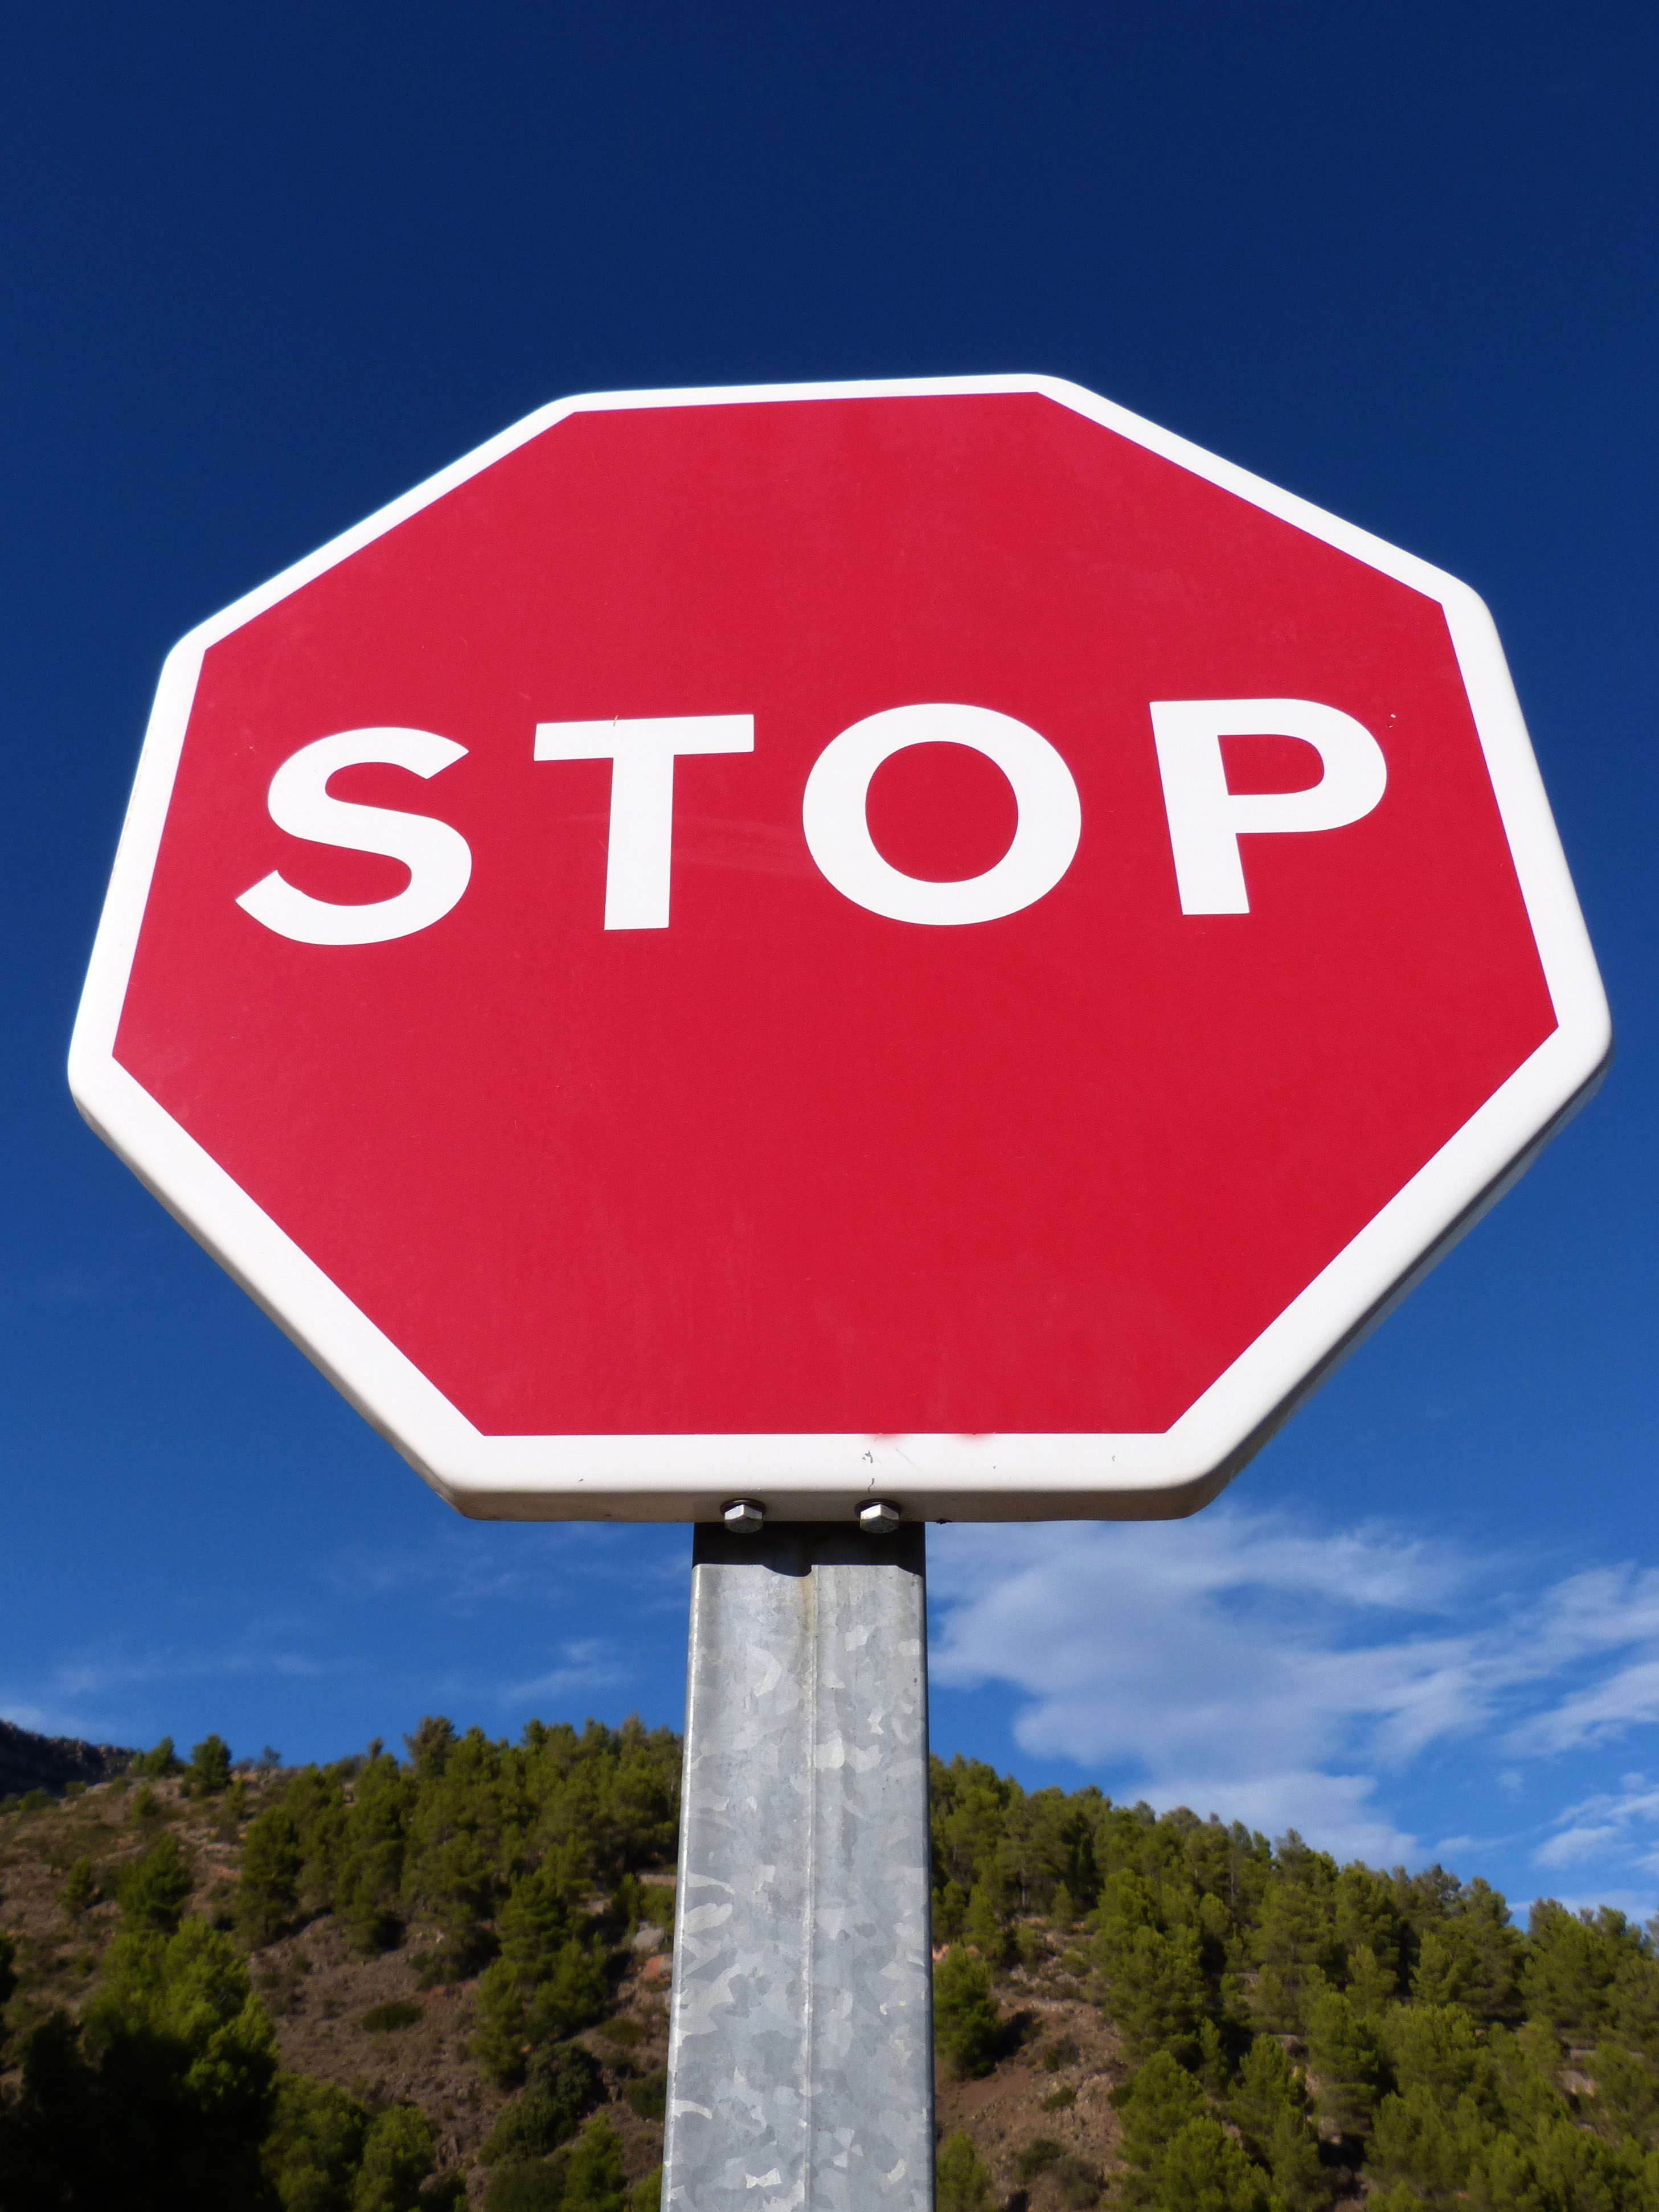
traffic, sign, signal, street sign, signage, lane, stop sign, stop, traffic sign